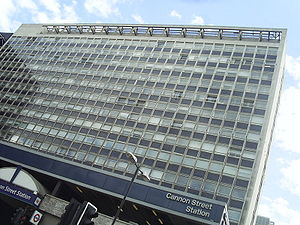
Cannon Street Station / Historie / Sanering
Poulsons kontorblok i 2007 før saneringen.
Cannon Street Station, også kendt som London Cannon Street eller simpelthen Cannon Street, er en endestation i det centrale London og en London Underground-station på Cannon Street i City of London. Den er bygget på stedet, hvor Hanseforbundets handelsbase i England, Steelyard, lå.